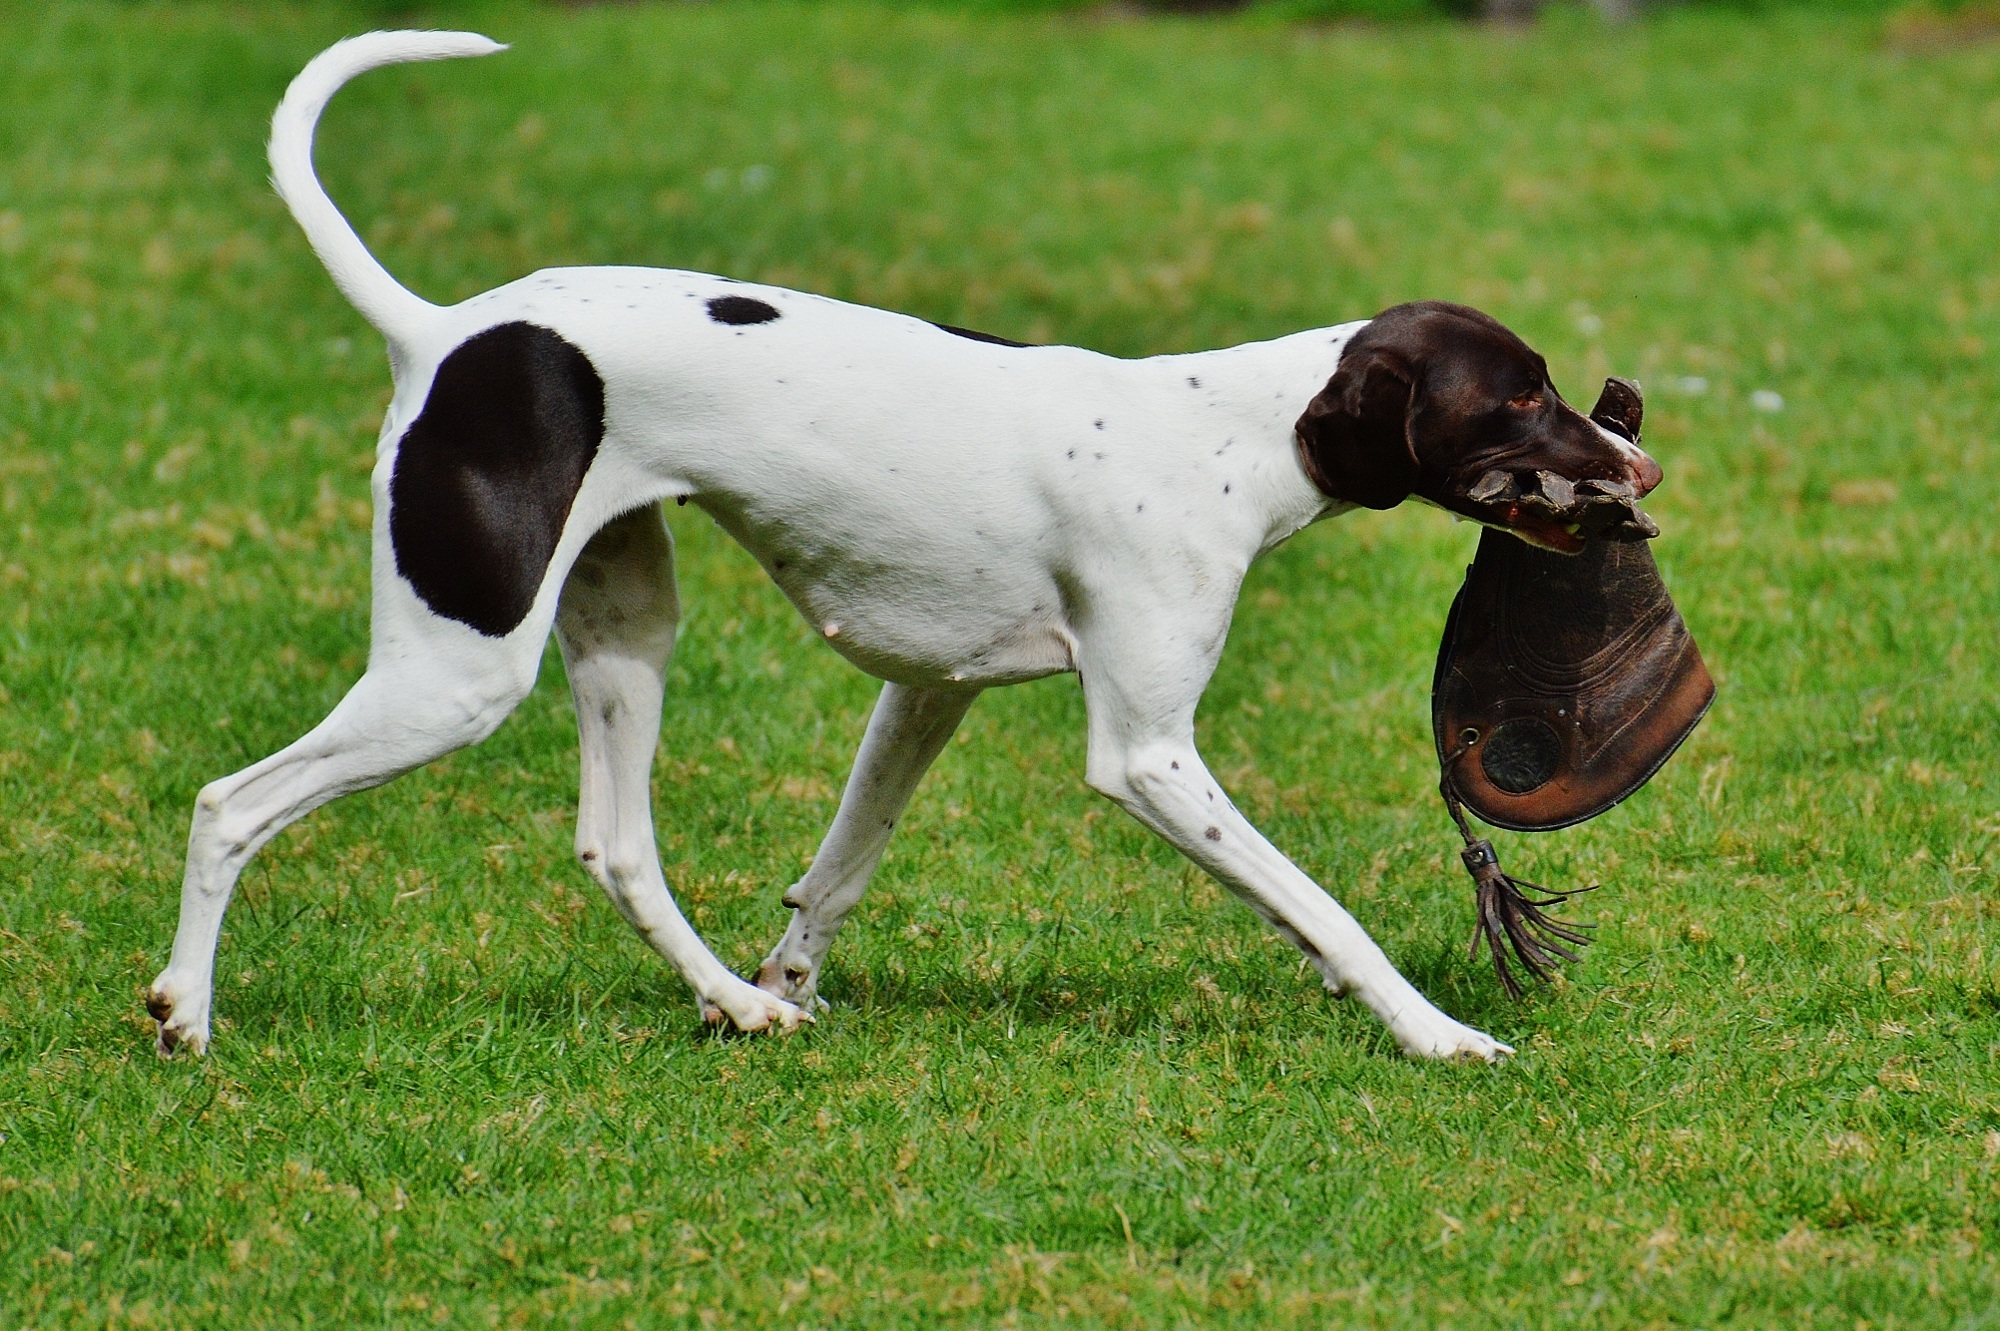
meadow, play, dog, cute, mammal, hound, sports, vertebrate, harrier, dog breed, pointer, romp, wildpark poing, dog like mammal, carnivoran, animal sports, american foxhound, english foxhound, dog sports, magyar agar